Haigerloch

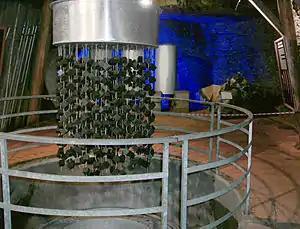
Haigerloch nuclear reactor replica

The L410 connects the city with Rangendingen to the east. The L360 forms the feeder, along with the federal highway B463, to the A81 motorway.